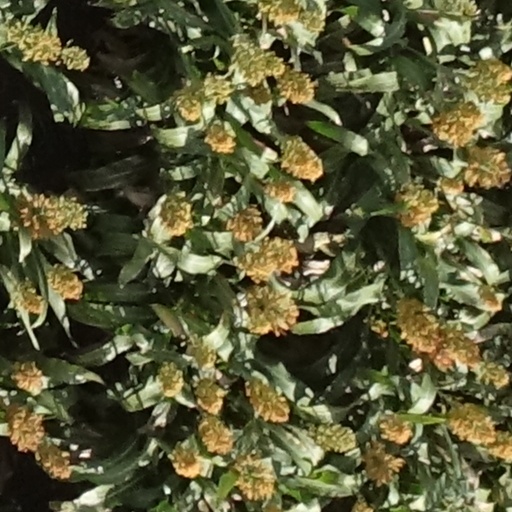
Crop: sorghum